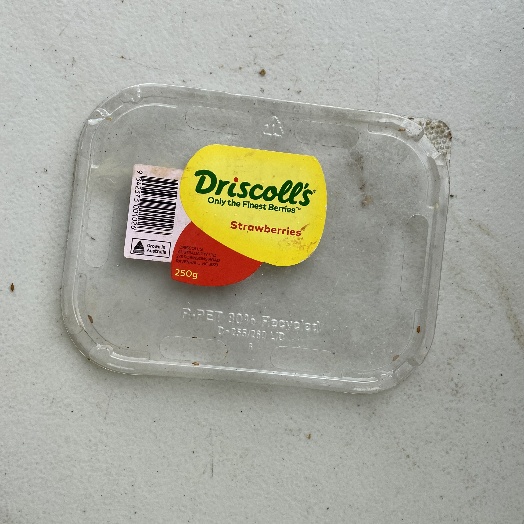
Label: Plastic